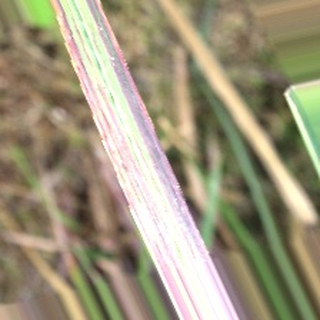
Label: sugarcane_bacterial_blight